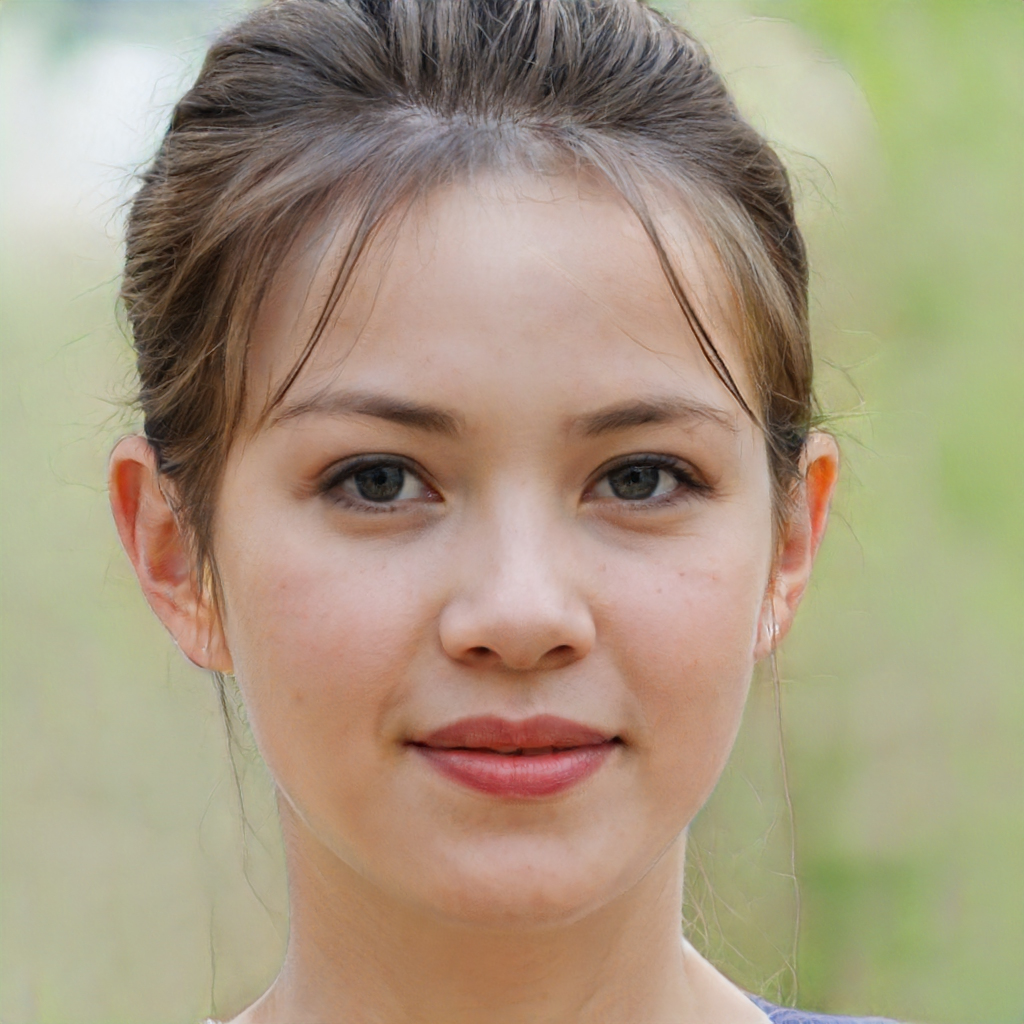
Gender: Female